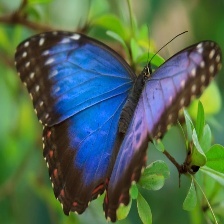
Species: BLUE MORPHO